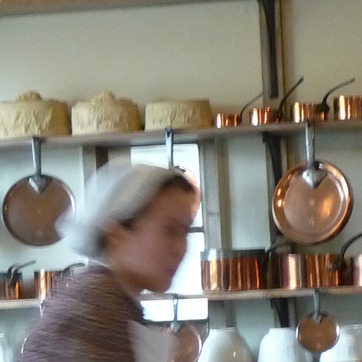
Material: hair